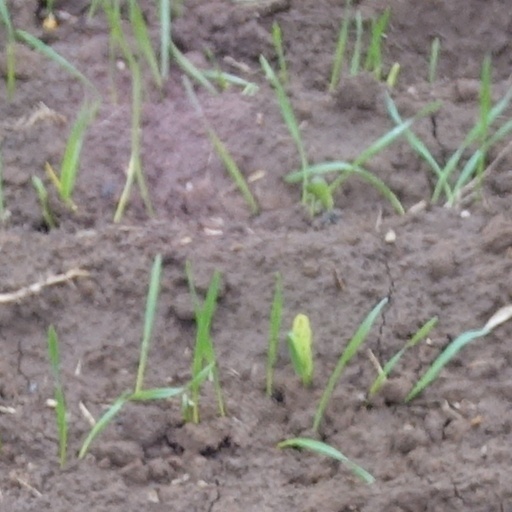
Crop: wheat